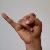
The image shows a hand gesture representing the letter 'J' in Indian Sign Language.